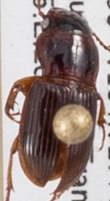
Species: Cratacanthus dubius
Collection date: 2021-08-04
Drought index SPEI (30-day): -1.106
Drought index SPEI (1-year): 0.03
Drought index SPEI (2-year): -0.446